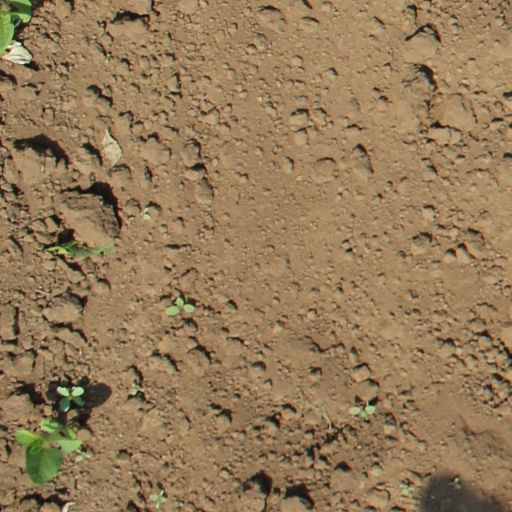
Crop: soybean